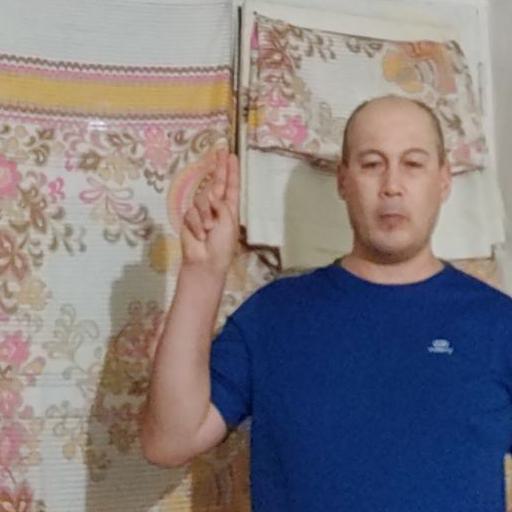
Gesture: two_up